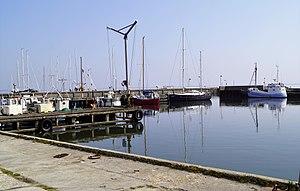
Jegindø est une île danoise, situé dans les terres, dans la partie ouest du Limfjord.